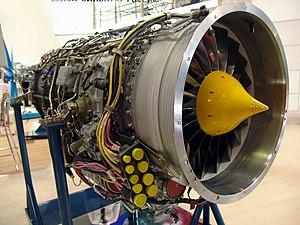
La famille de moteurs AI-222 est une famille de turbofans à faible taux de dilution conçue par le constructeur ukrainien Ivtchenko-Progress, puis produite par le constructeur ukrainien Motor Sich.